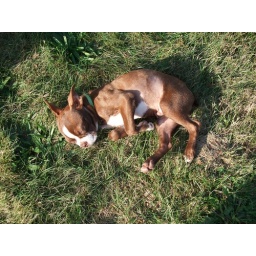
puppy in the grass